Shayatin

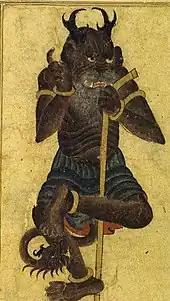
Depiction of a shayṭān by Siyah Qalam, 14th/15th century. The art-style of Uighur or Central Asia origin was used by Muslim Turks to depict various legendary beings.

Shayāṭīn (ultimately from ) refers to a class of evil spirits in Islam, inciting humans and jinn to sin by whispering in their hearts. According to Islamic tradition, though invisible to humans, "shayāṭīn" are imagined to be ugly and grotesque creatures created from the fires of hell.